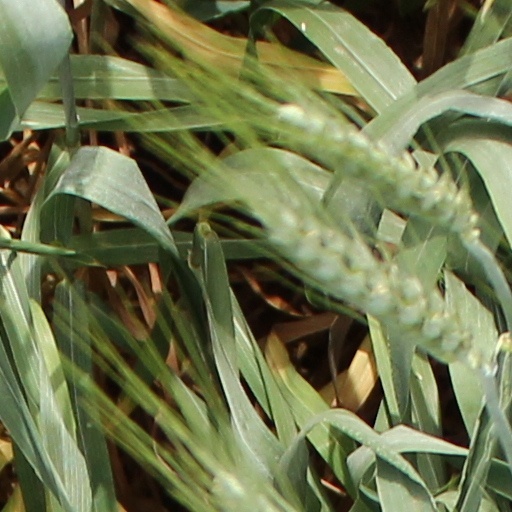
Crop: wheat